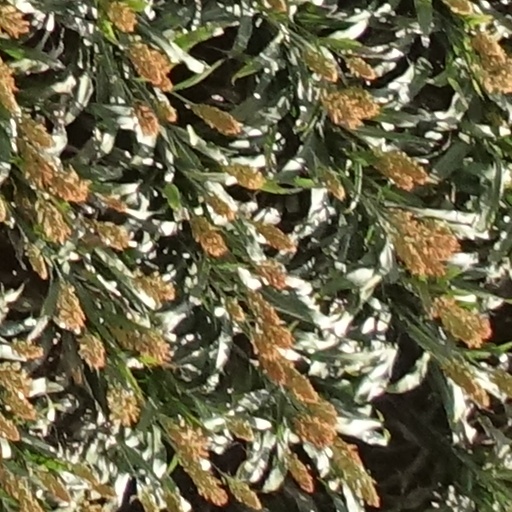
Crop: sorghum